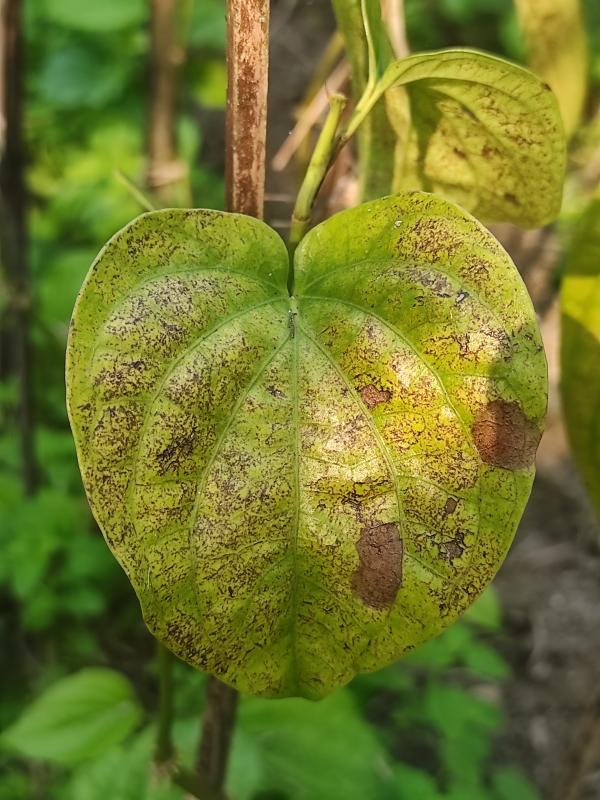
Label: Fungal_Brown_Spot_Disease